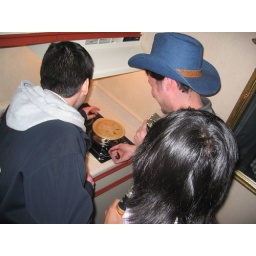
bday pie, no oven to cook it in, so we improvised and put it above a pot of boiling water